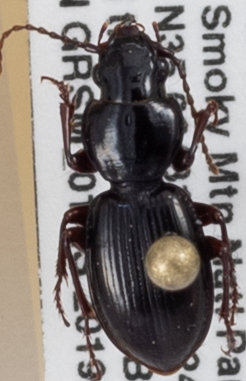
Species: Cyclotrachelus freitagi
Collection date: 2019-09-03
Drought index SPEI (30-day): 0.184
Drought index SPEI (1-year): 2.09
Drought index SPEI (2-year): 2.09